Parachute Jump

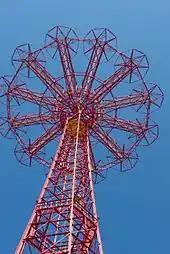
The Parachute Jump, as seen from directly below

Frank Tilyou and George Tilyou Jr., the owners of Steeplechase Park, acquired the jump for . The park was recovering from a September 1939 fire, which had caused in damage and injured 18 people. The fire had destroyed many of the larger attractions, including a Flying Turns roller coaster, whose site stood empty a year after the blaze. The Parachute Jump was disassembled in January 1941 and moved to the site of the Flying Turns coaster, adjacent to the boardwalk. The ride required some modifications in its new, windier, shore-side location, including the addition of foundations. The relocation was supervised by the engineer Edwin W. Kleinert and architect Michael Marlo. Its installation was part of a larger reconstruction of an section of the boardwalk. A reporter for "Billboard" magazine wrote that the Parachute Jump was visible "from Staten Island, from far at sea, and from the Battery".